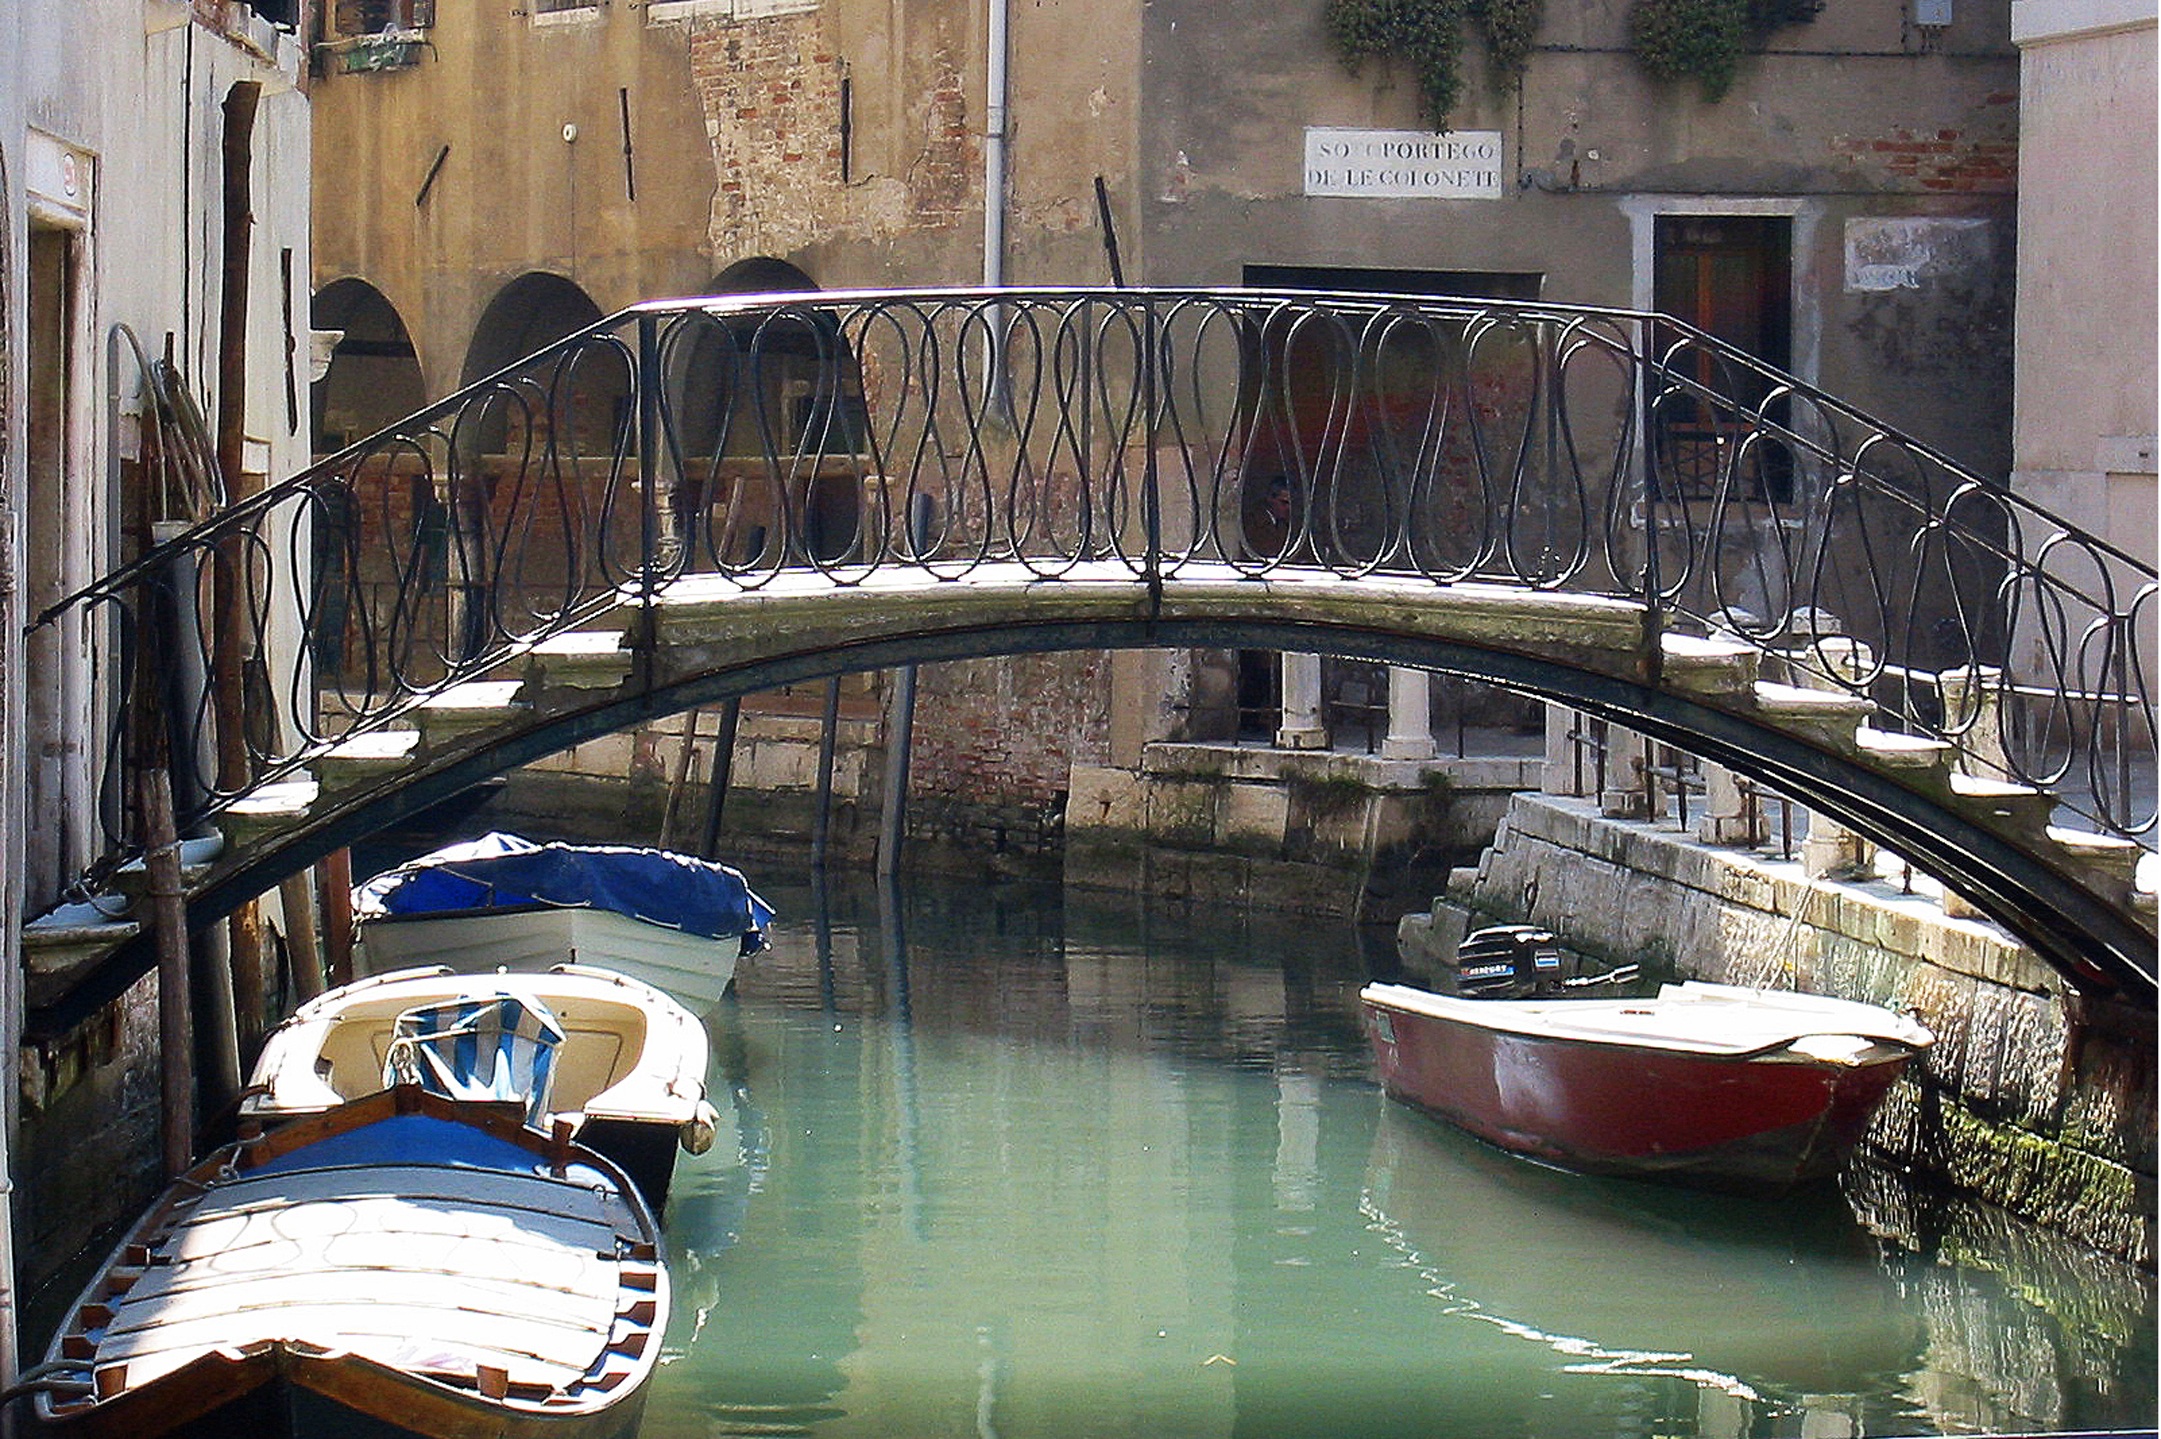
water, boat, bridge, canal, reflection, vehicle, italy, venice, waterway, boats, channel, gondola